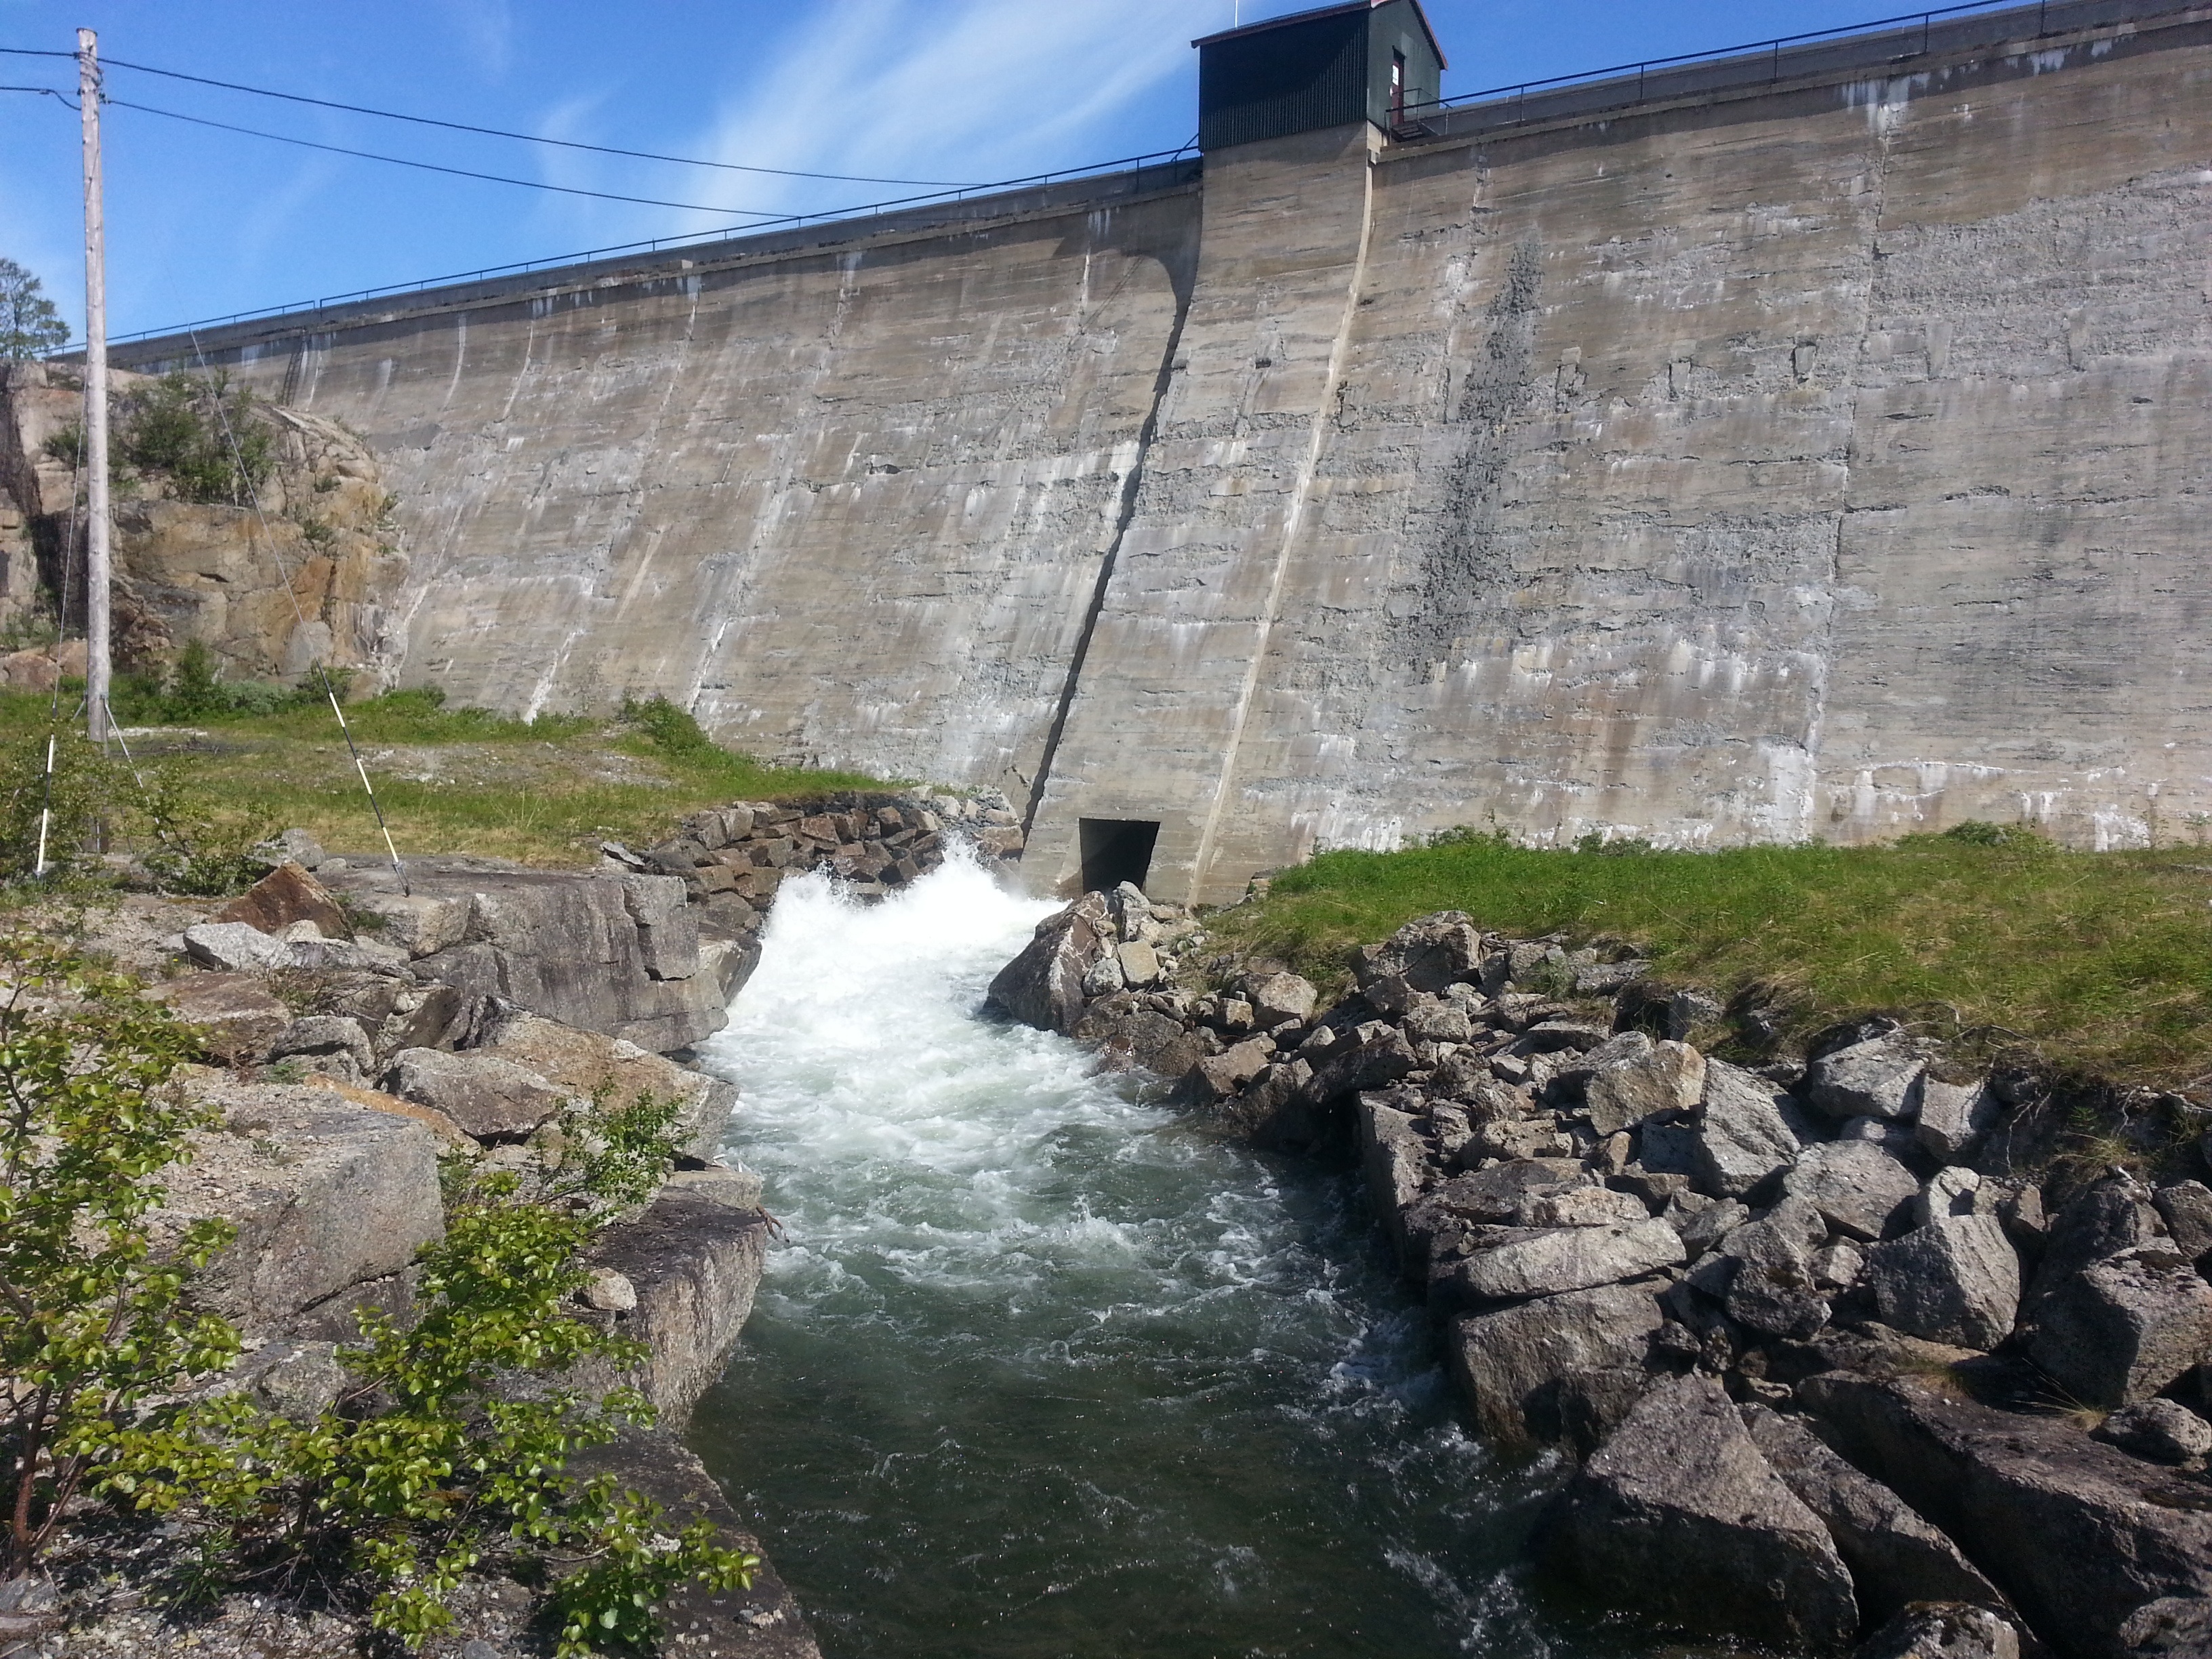
water, bridge, river, summer, stream, dust, dam, reservoir, waterway, infrastructure, water feature, norway, fells, fors, geological phenomenon